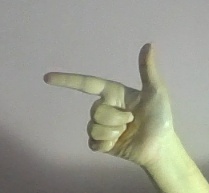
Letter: yaa